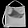
Label: Bag